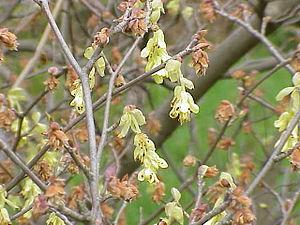
Le genre Corylopsis regroupe près de 30 espèces de plantes buissonnantes, de la famille des Hamamelidaceae, natives de l'Est de l'Asie, et souvent endémiques de Chine avec aussi quelques endémiques au Japon, en Corée, et dans l'Himalaya.